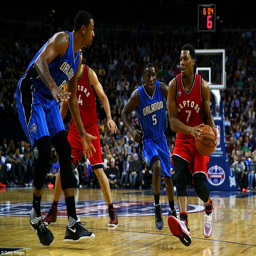
olympic athlete was in impressive form for sports team , scoring points to fire his side to victory in overtime